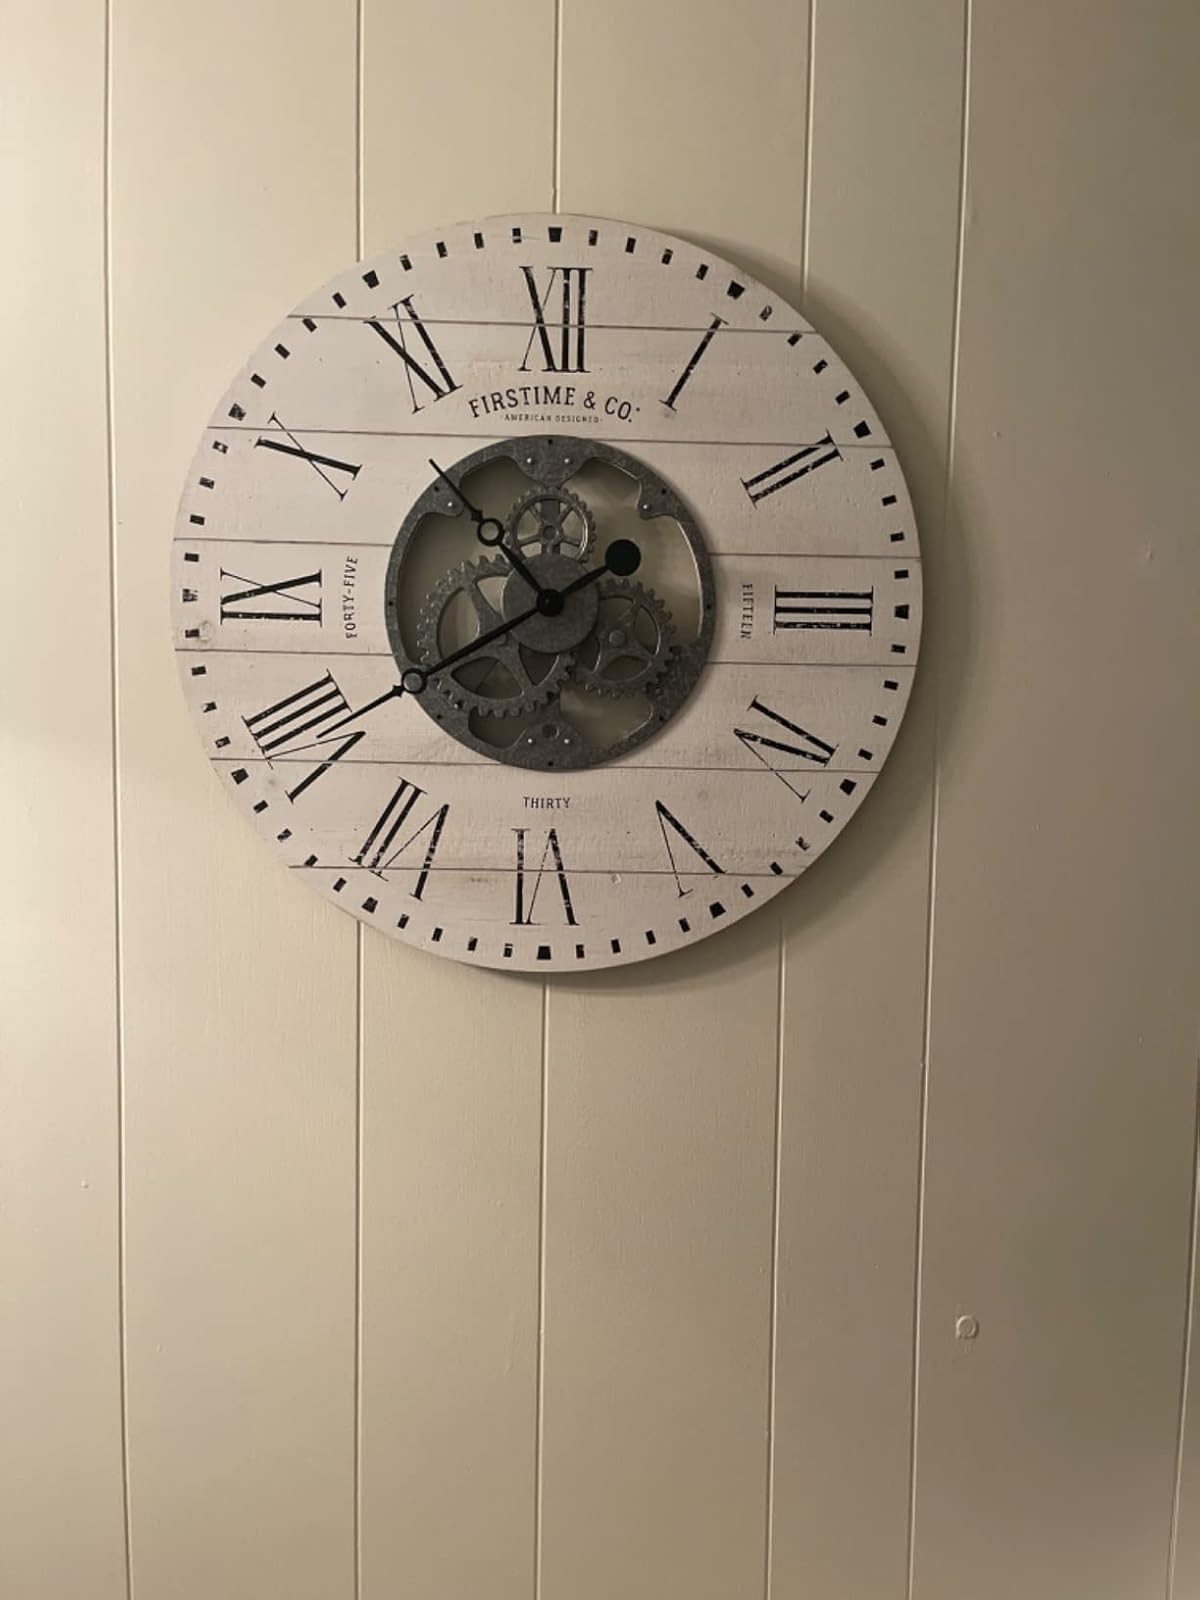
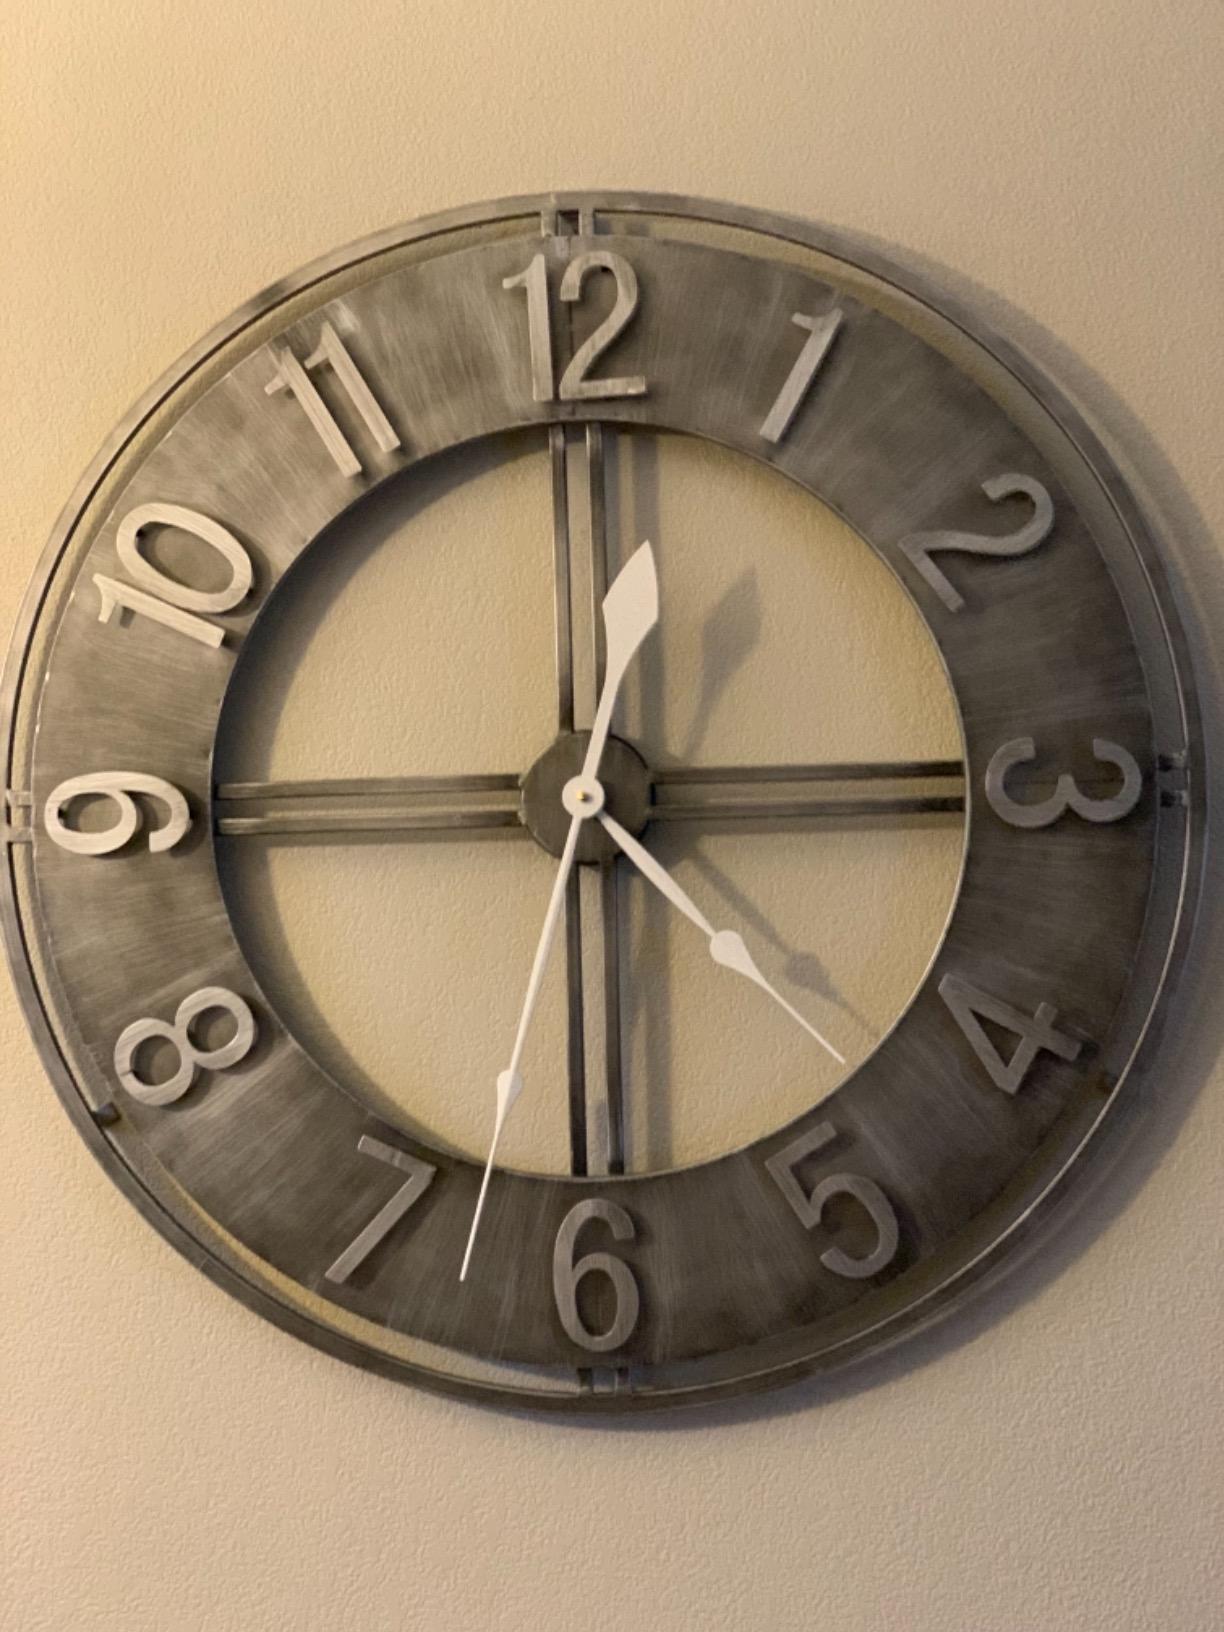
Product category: clock
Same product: no